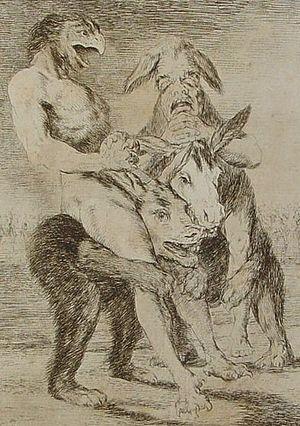
Los caprichos est une série de 80 gravures du peintre espagnol Francisco de Goya, consistant en une satire de la société espagnole de la fin du XVIIIᵉ siècle, surtout de la noblesse et du clergé.